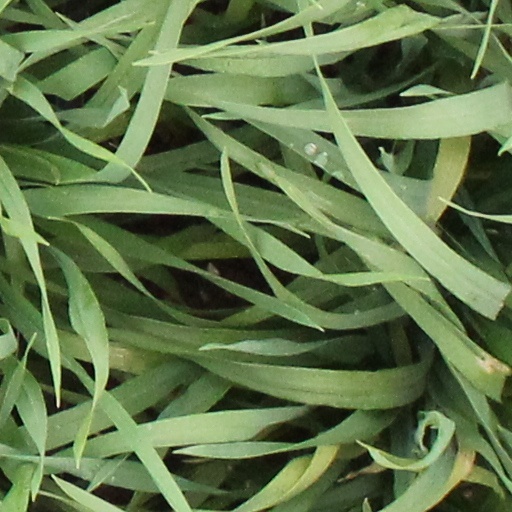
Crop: wheat